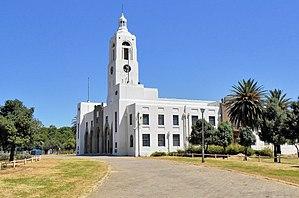
Benoni est une ville d'Afrique du Sud, située dans la province du Gauteng, à l’est de Johannesbourg et fait partie, depuis 2000, de la municipalité d'Ekurhuleni.